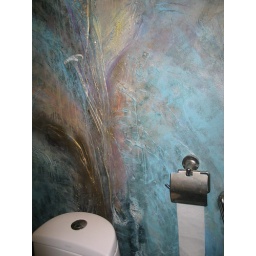
wall painting in bathroom